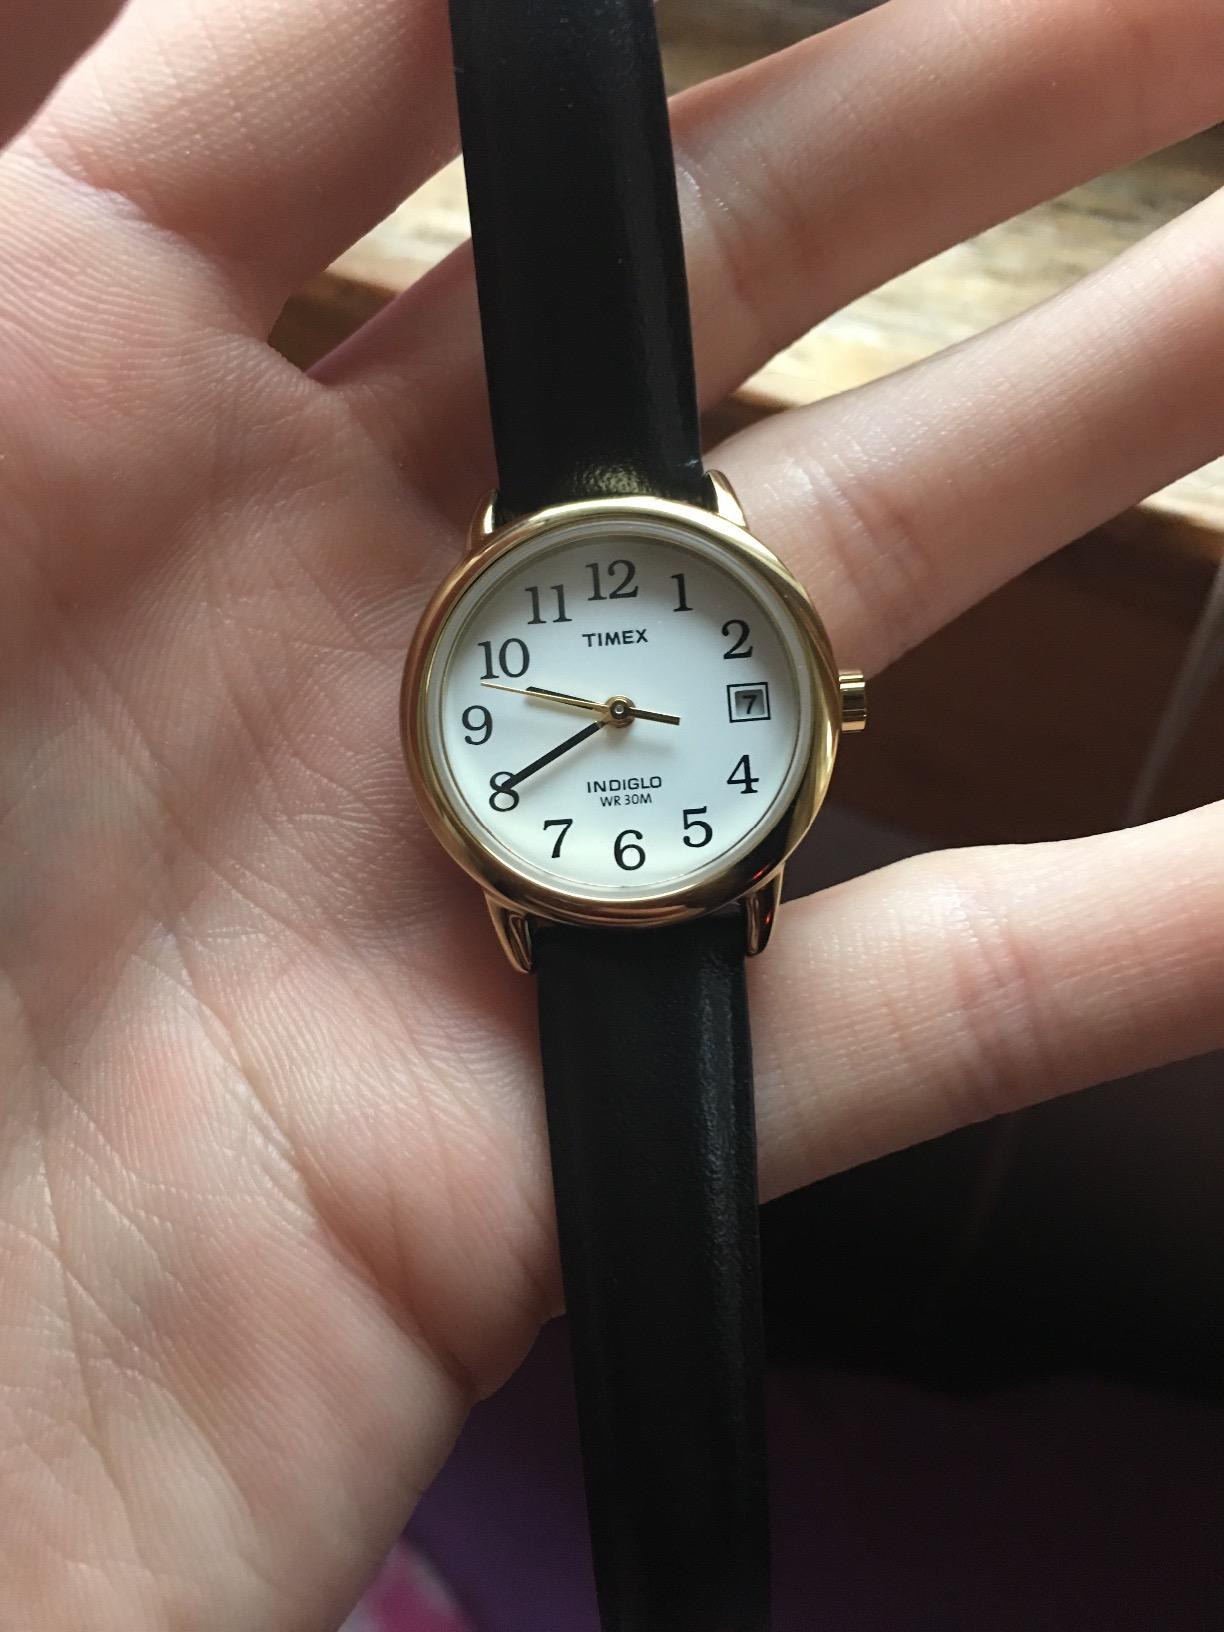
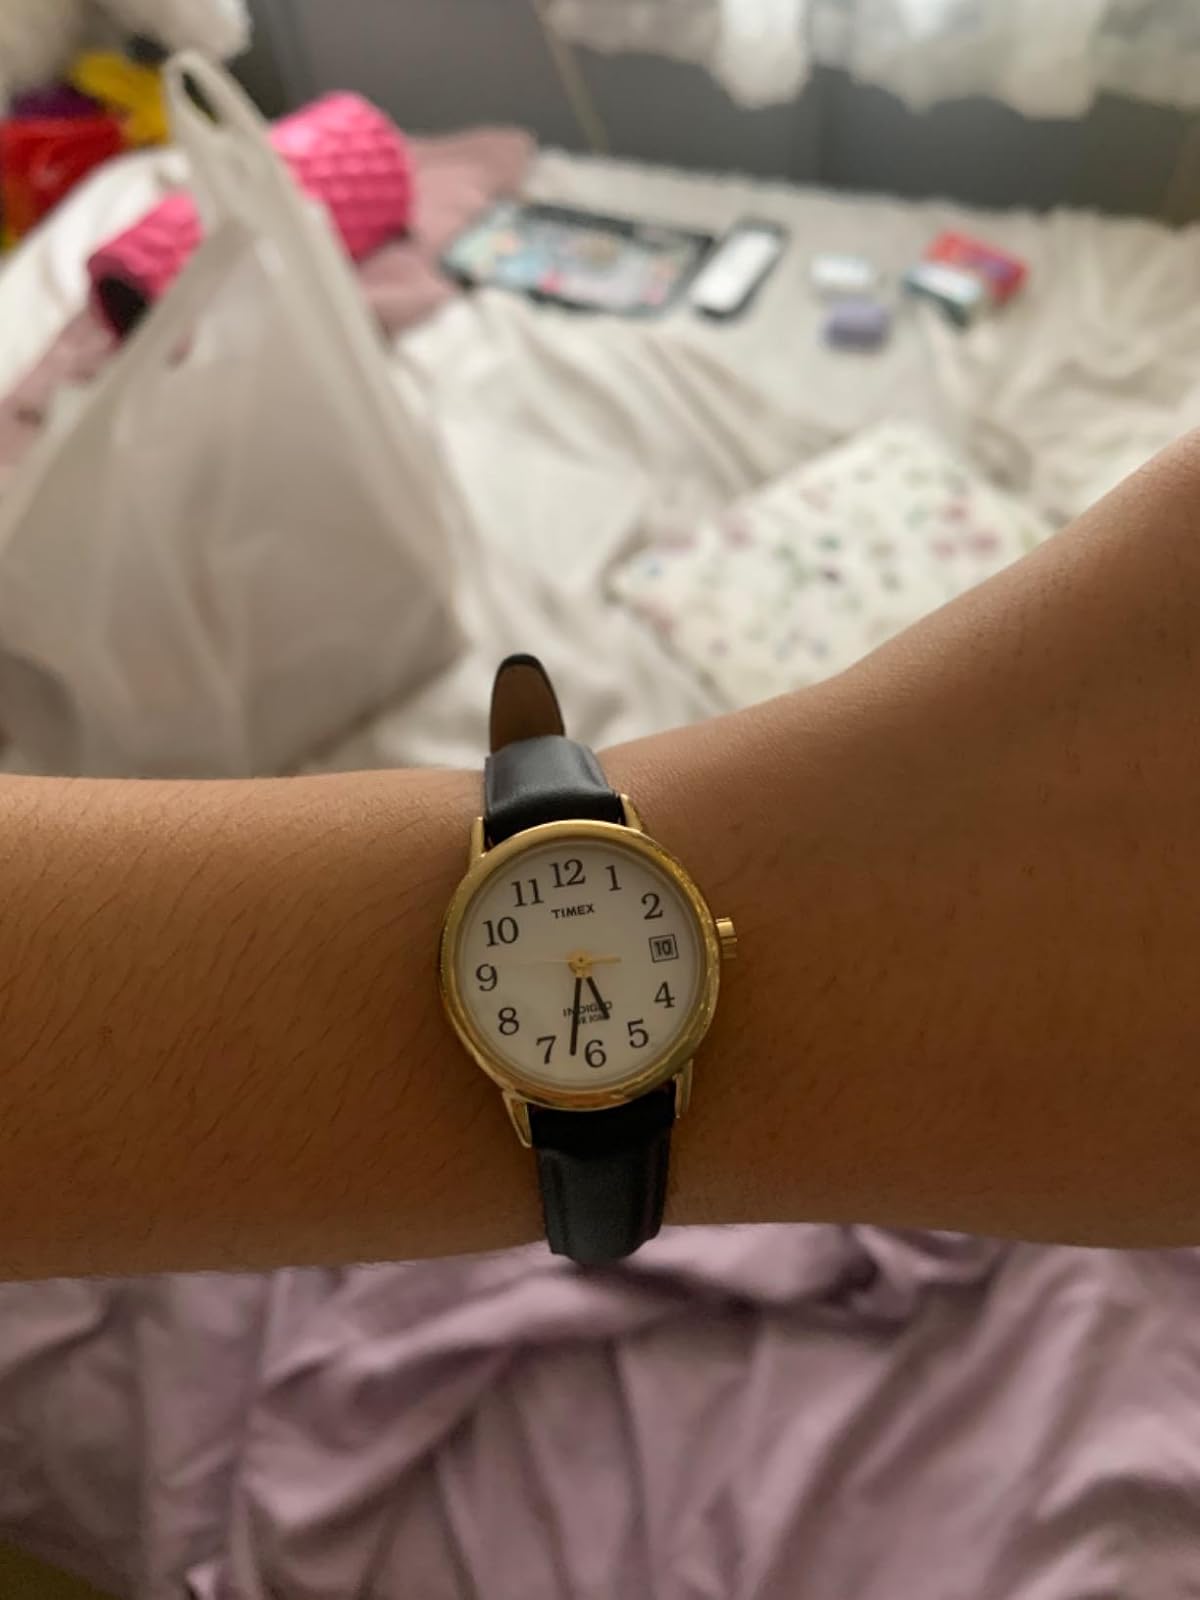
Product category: accessories_watch
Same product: yes